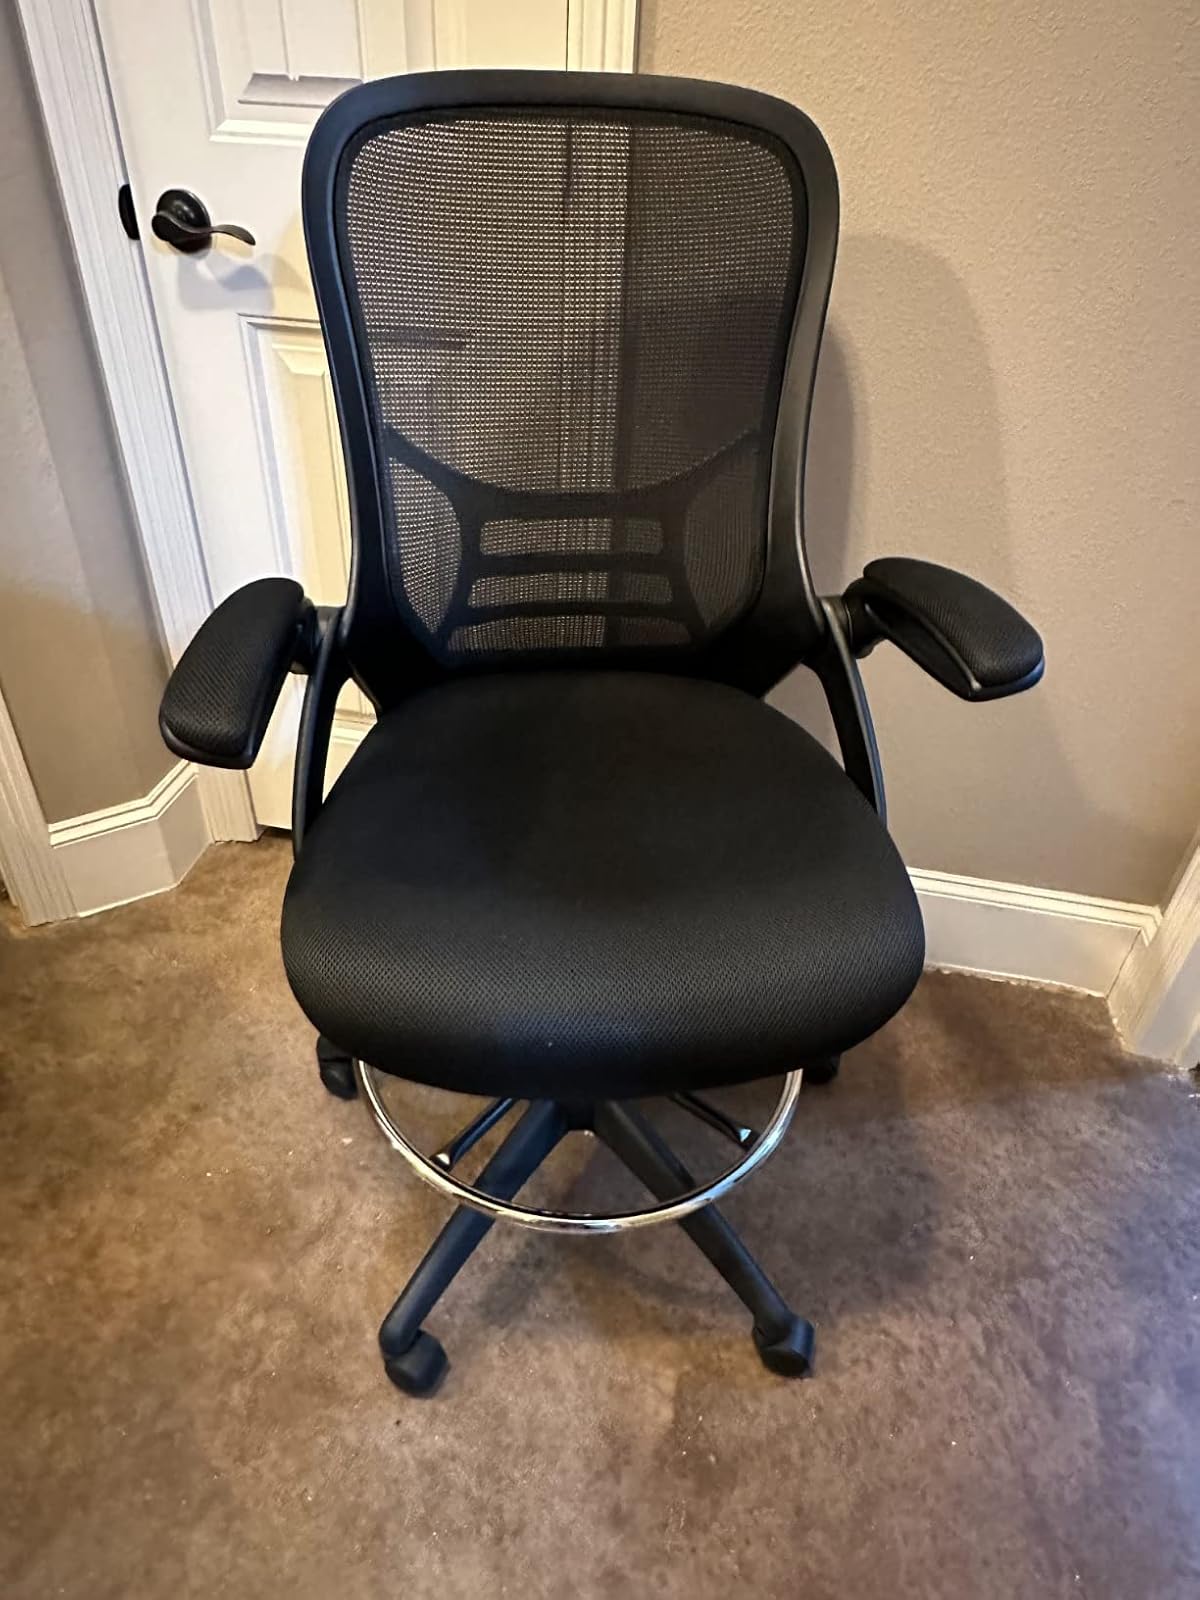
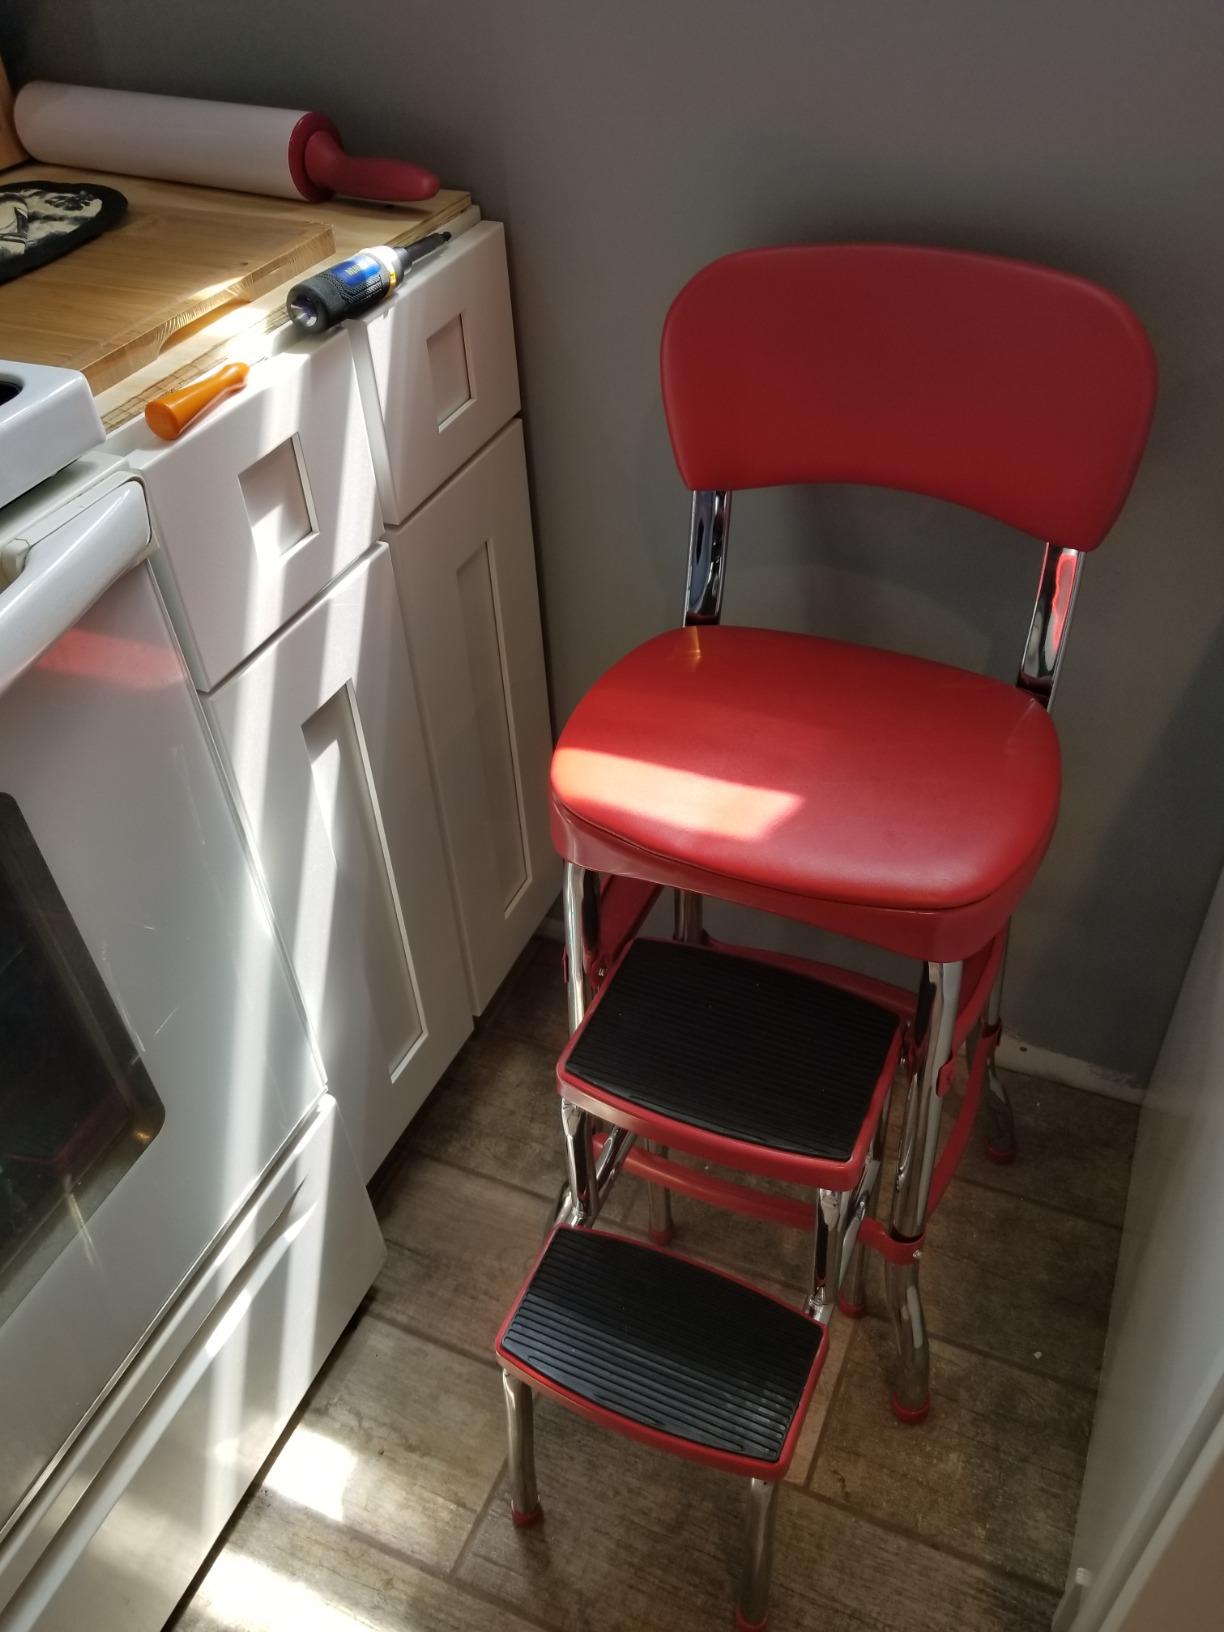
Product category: items_chair
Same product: no